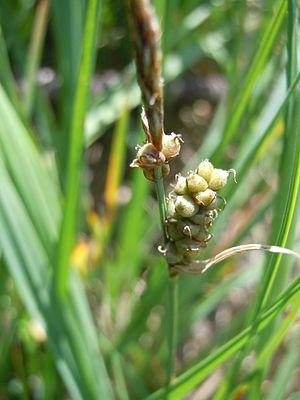
Inflorescence
L'espèce Carex tomentosa L. est une plante des prairies, et friches sur sol calcaire, marneux ou schisteux. Les utricules sont pubescents.